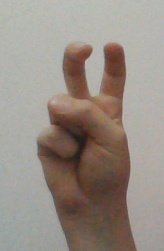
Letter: toot